Avatarachi Goshta

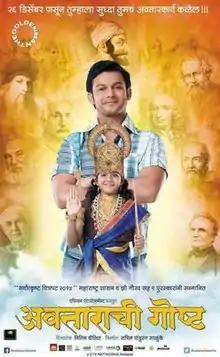
Theatrical release poster

Avatarachi Goshta (Marathi:अवताराची गोष्ट) is a 2014 Marathi language drama film written and directed by Nitin Dixit and produced by Sachin Salunkhe under Asian Entertainment banner. The film marks the directorial debut of Nitin Dixit. The film stars Adinath Kothare, Mihiresh Joshi and Yash Kulkarni in lead roles and Leena Bhagwat, Rashmi Anpat, Sulabha Deshpande, Sunil Abhyankar in supporting roles. Ashish Vidyarthi appears in a special appearance. The film released on 26 December 2014 received positive reviews and won numerous awards from its inception.